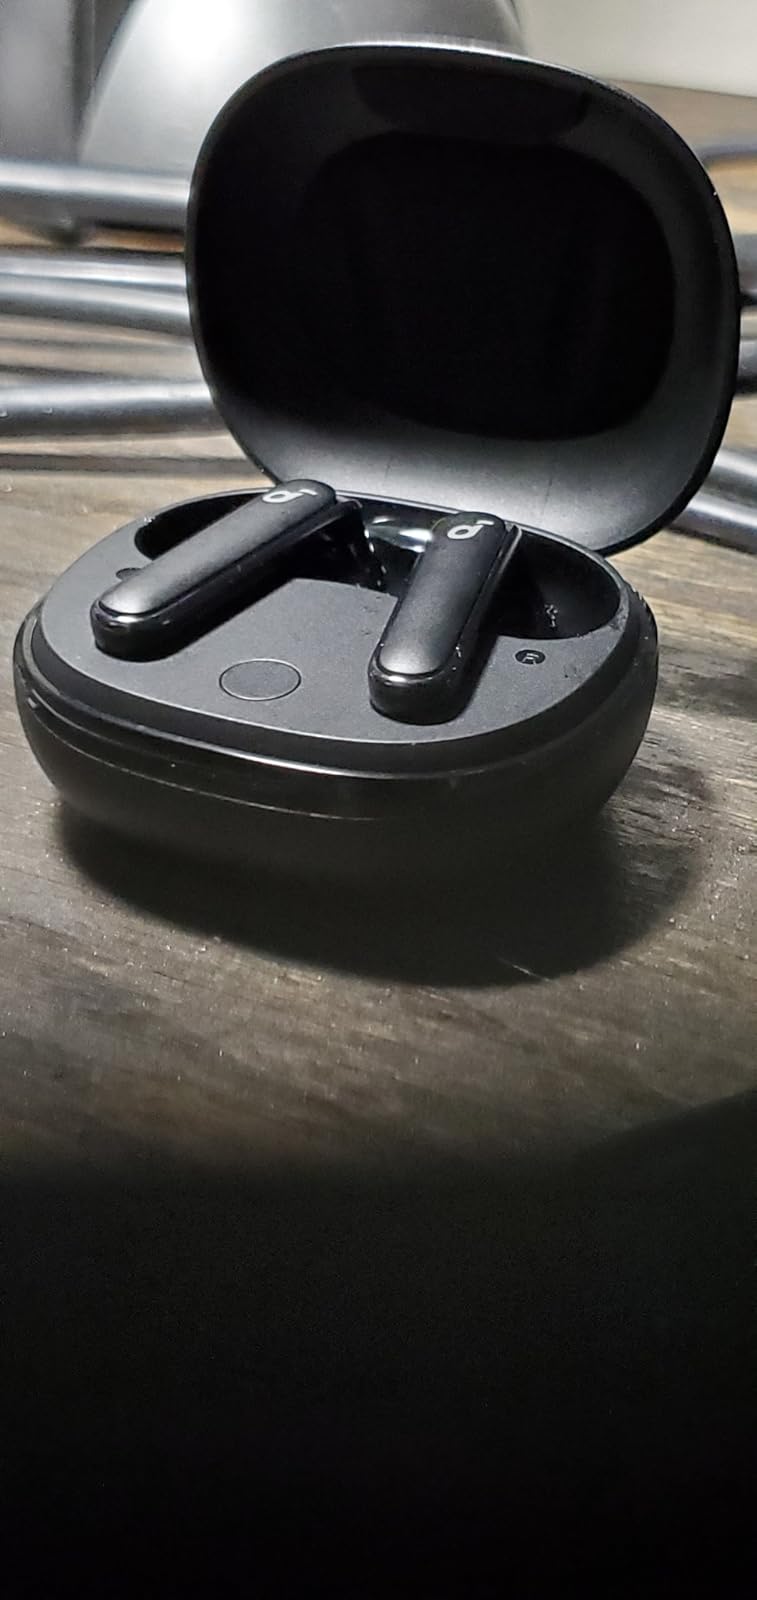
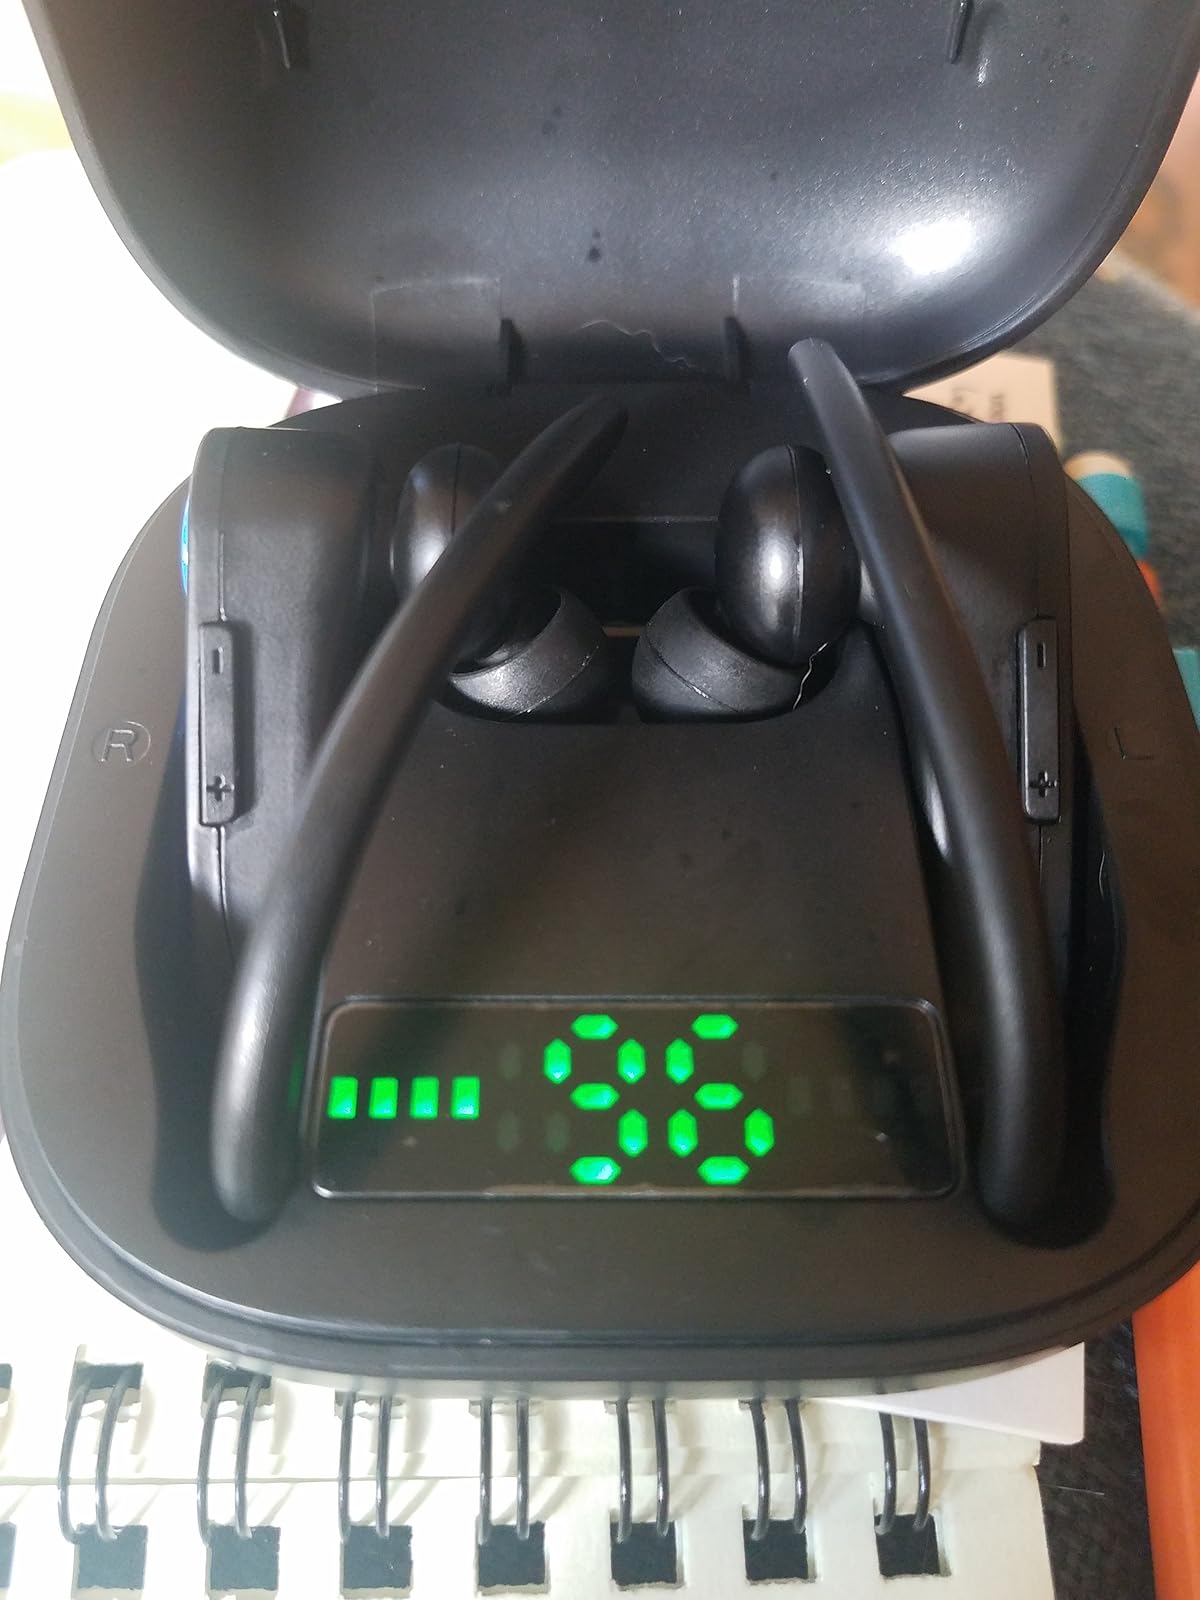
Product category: earbuds
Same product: no